Annals of the Parish

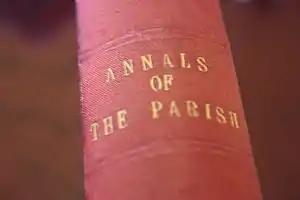
"Annals of the Parish"

Annals of the Parish (full title: Annals of the parish: or, The chronicle of Dalmailing; during the ministry of the Rev. Micah Balwhidder, written by himself) is an 1821 novel of Scottish country life by John Galt. Micah Balwhidder, considered to be the finest character created by Galt, reveals himself in the fictional first-person account to have human failings including conceit and vanity, as well as a keen interest in how the economy prospers. The book provides a humorous and realistic account of a typical parish minister of the late 18th and early 19th century, the way of life in rural Scotland, and the social changes of the Industrial Revolution.